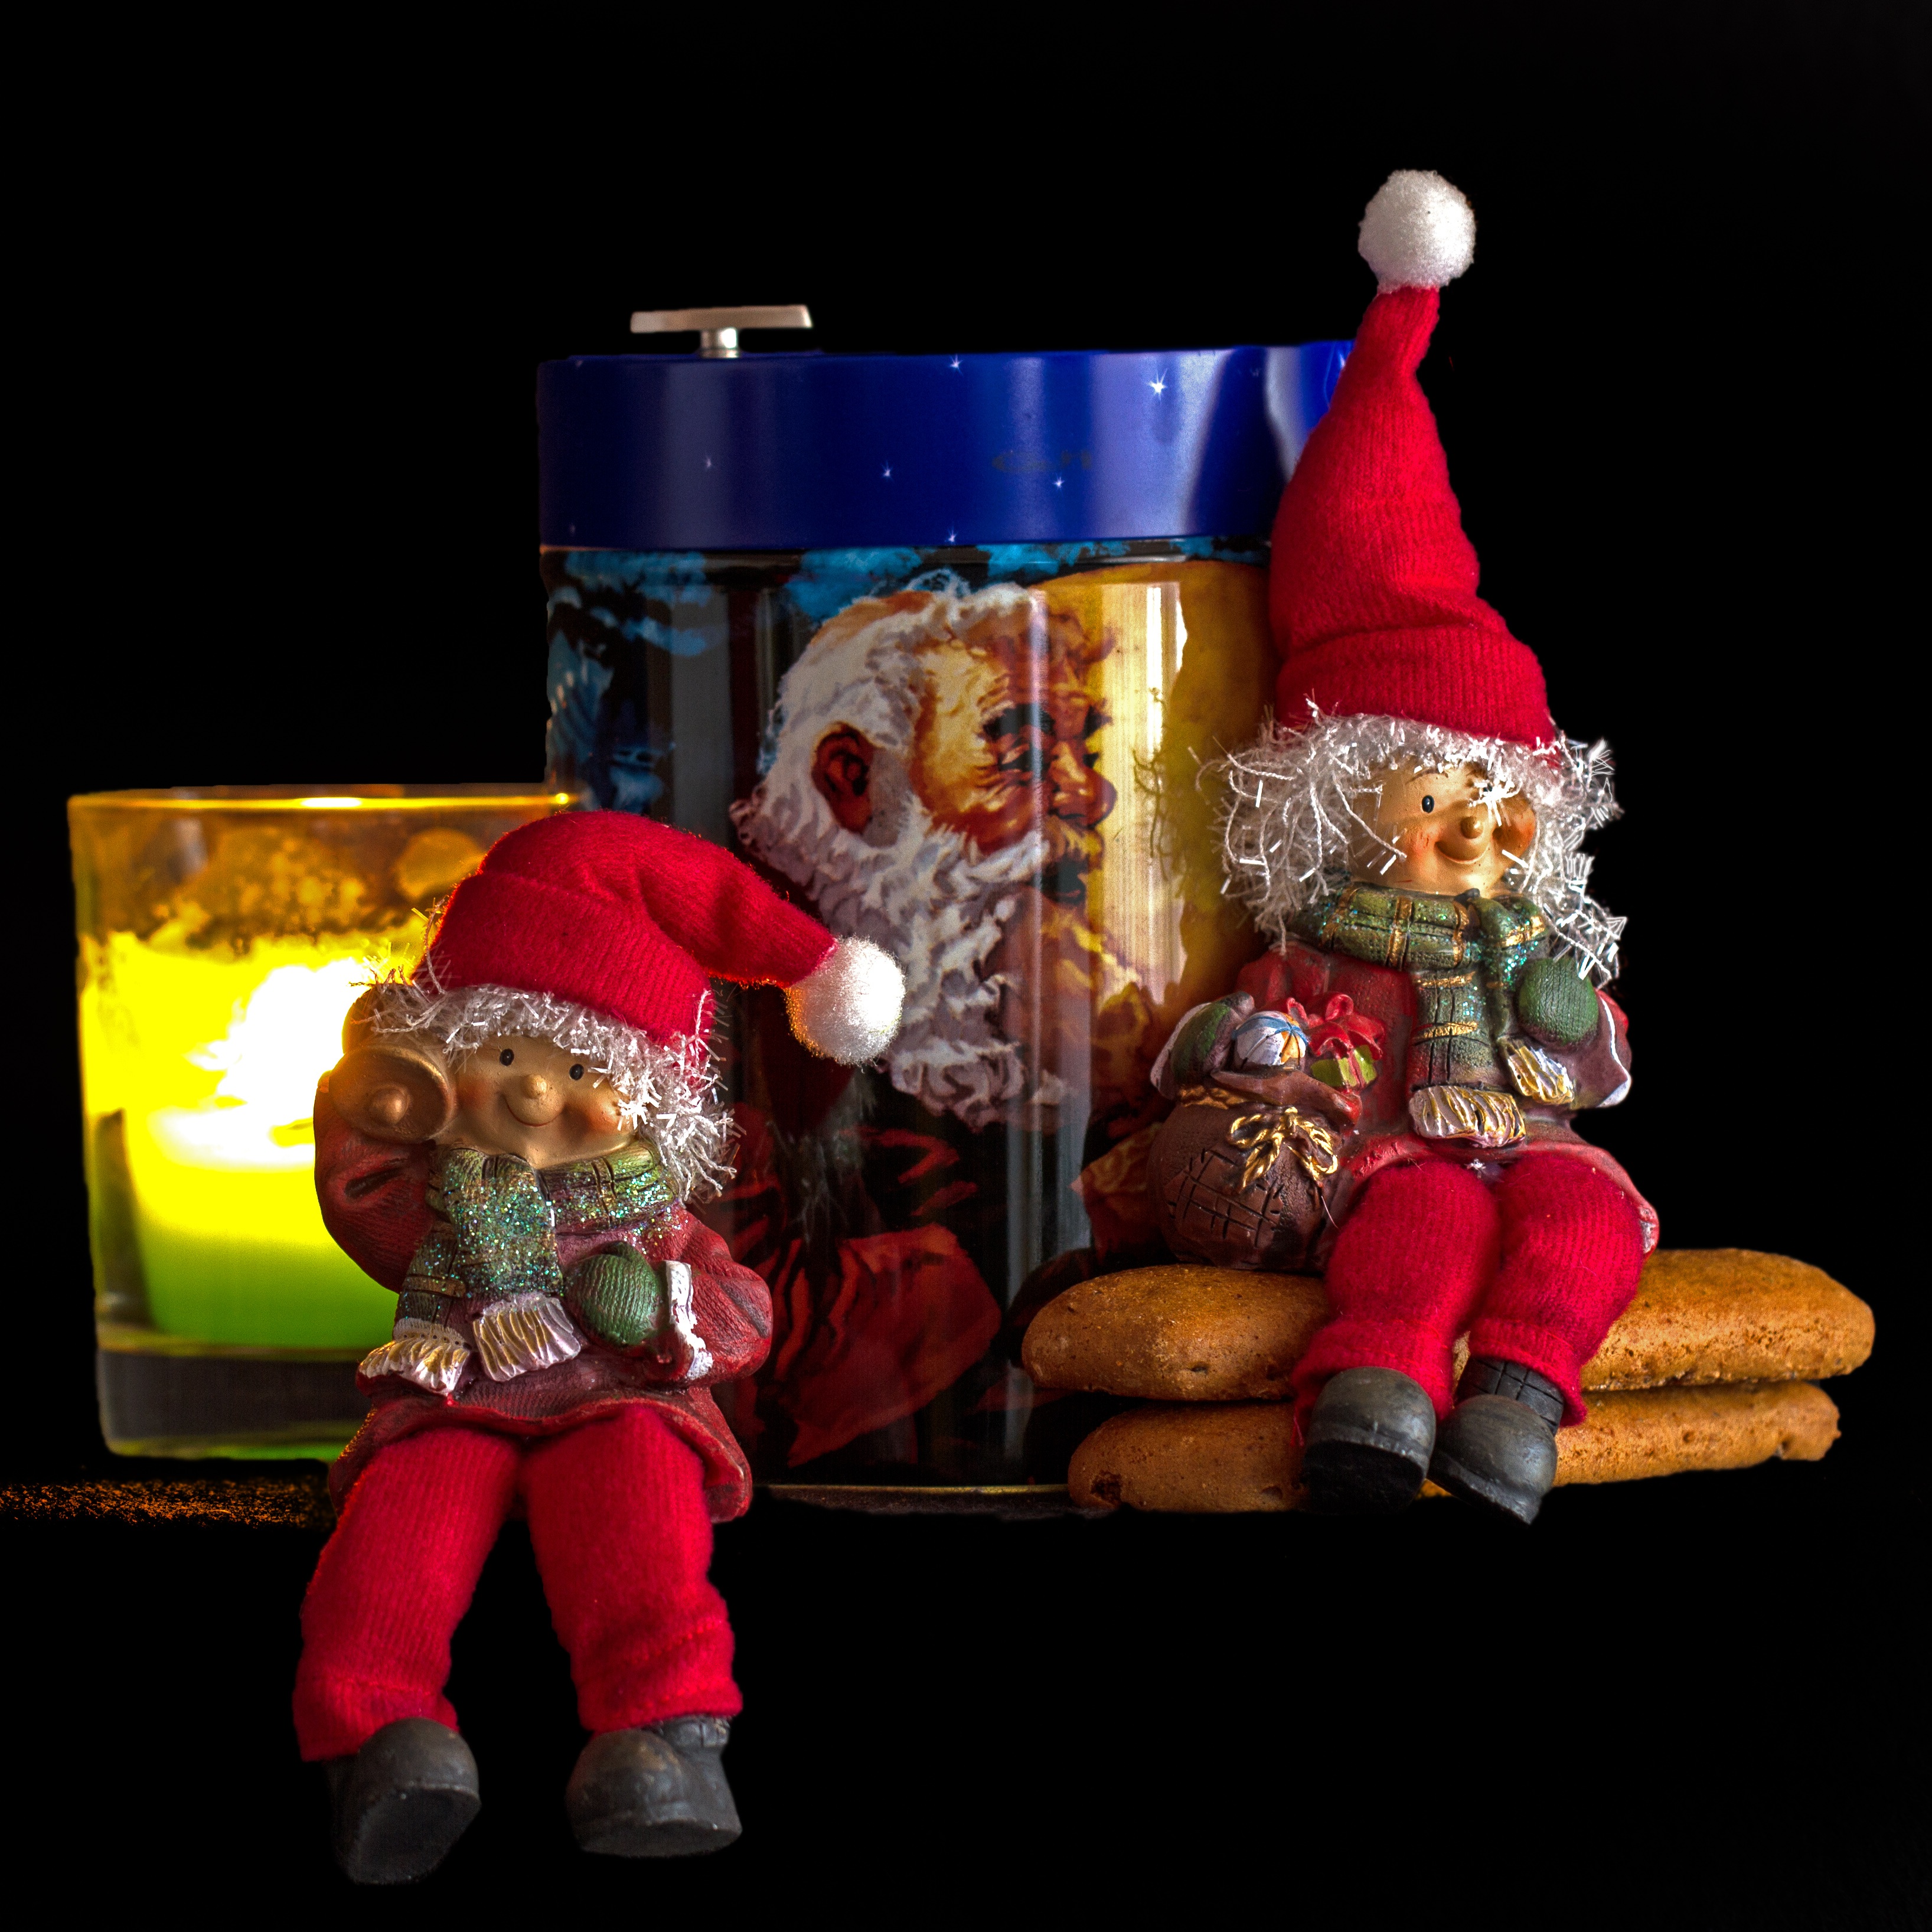
red, christmas, toy, festive, deco, advent, christmas decoration, christmas time, before christmas, santa claus, small figures, christmas elves, imp, x mas, game clock, printen